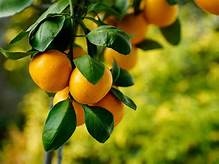
Label: mandarine